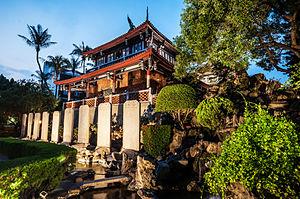
Taïwan, de manière usuelle, officiellement la république de Chine, parfois désignée en tant que république de Chine, est un État souverain de l'Asie de l'Est, dont le territoire s'étend actuellement sur l'île de Taïwan, ainsi que d'autres îles avoisinantes, celles de la province du Fujian et les îles Pescadores.